Genevieve Clark Thomson

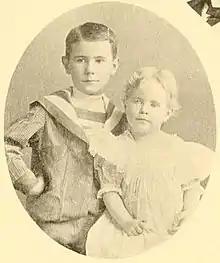
Bennett and Genevieve Clark, 1895

Genevieve Clark was born to politician and Speaker of the House James Beauchamp ("Champ") Clark and Genevieve Bennett Clark on November 30, 1894. She studied at the Friends' school in Washington, DC.